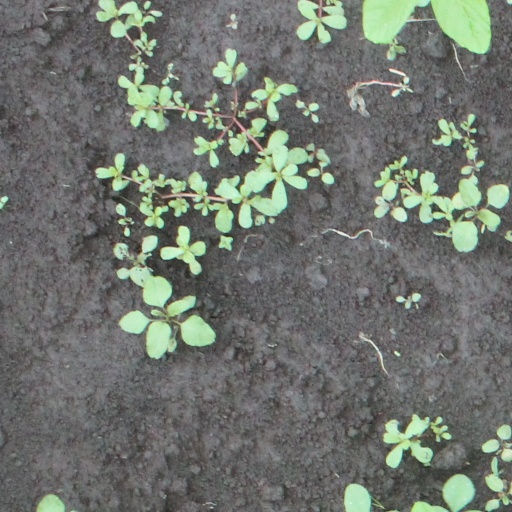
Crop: soybean